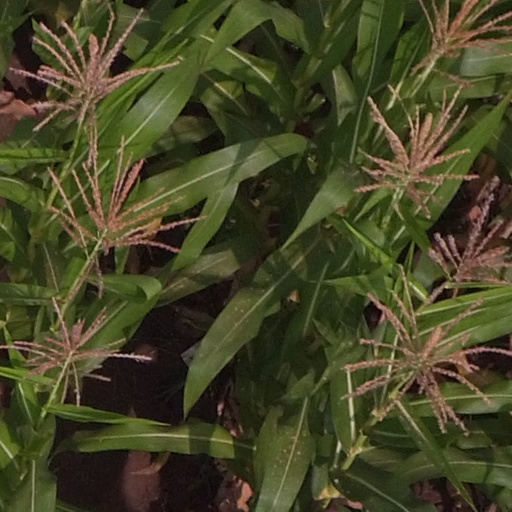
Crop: maize; corn